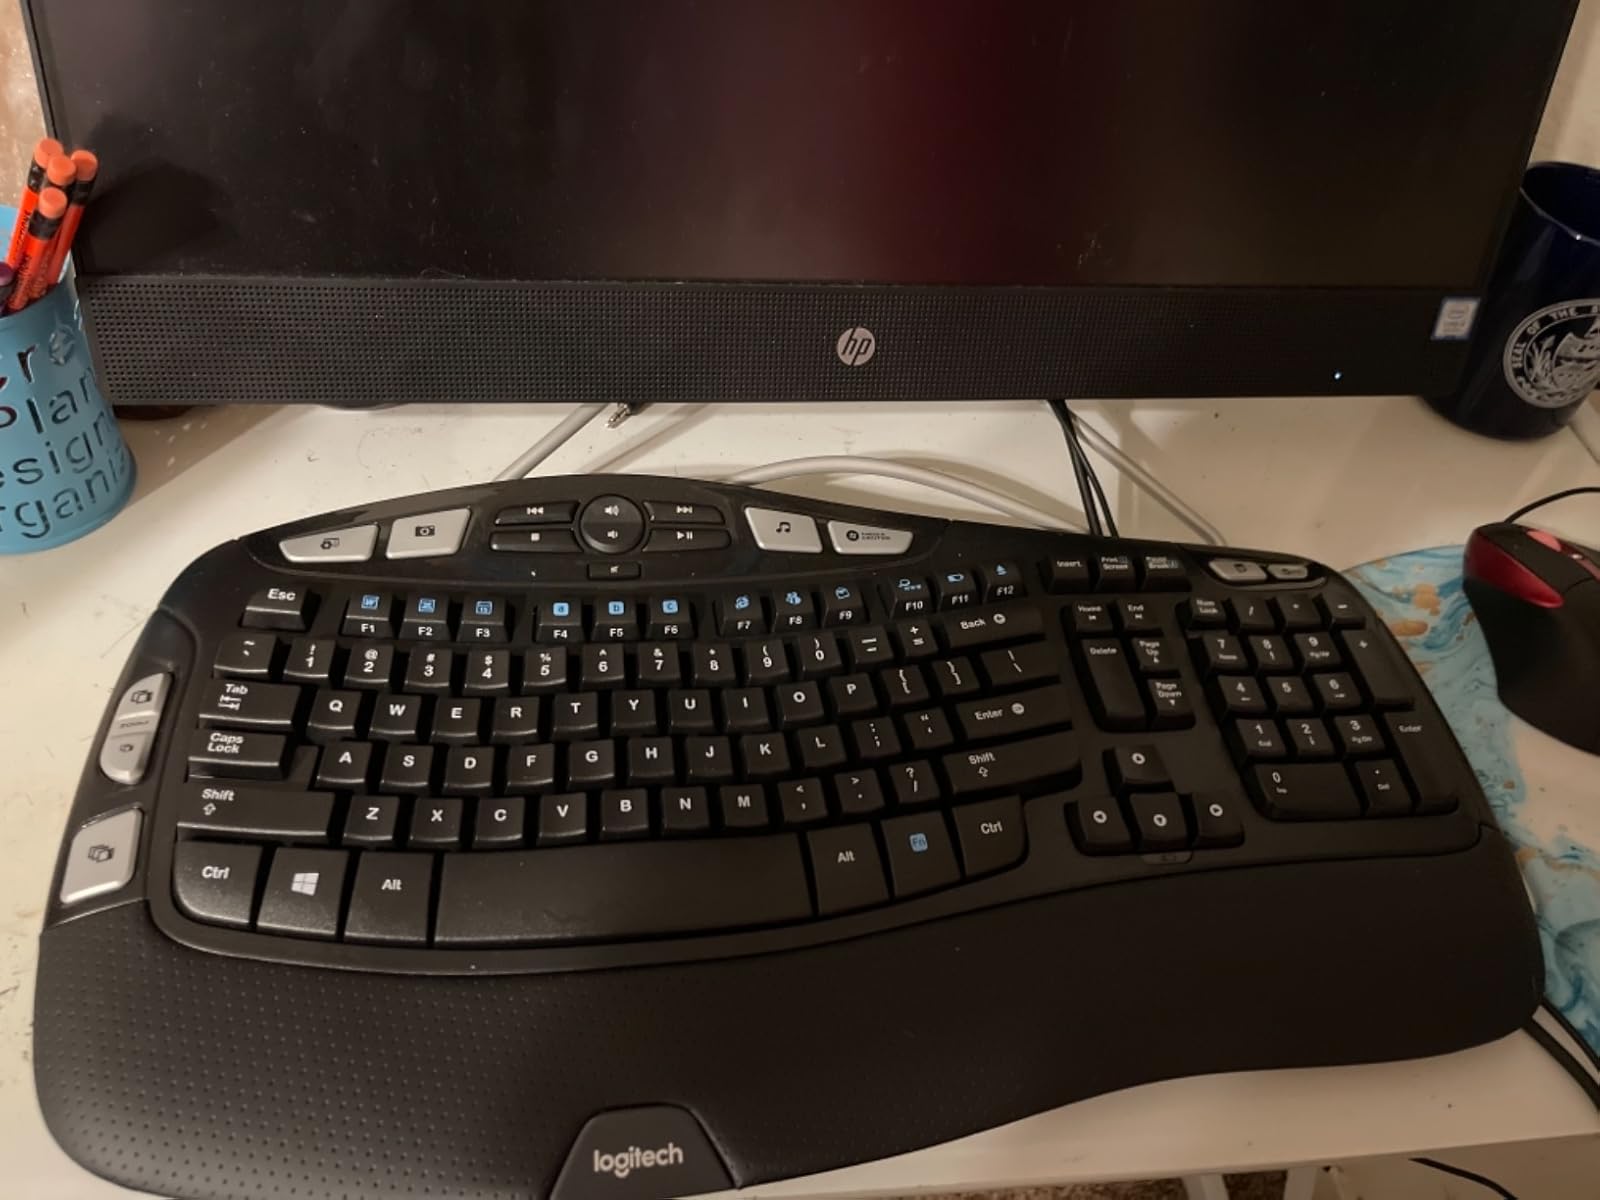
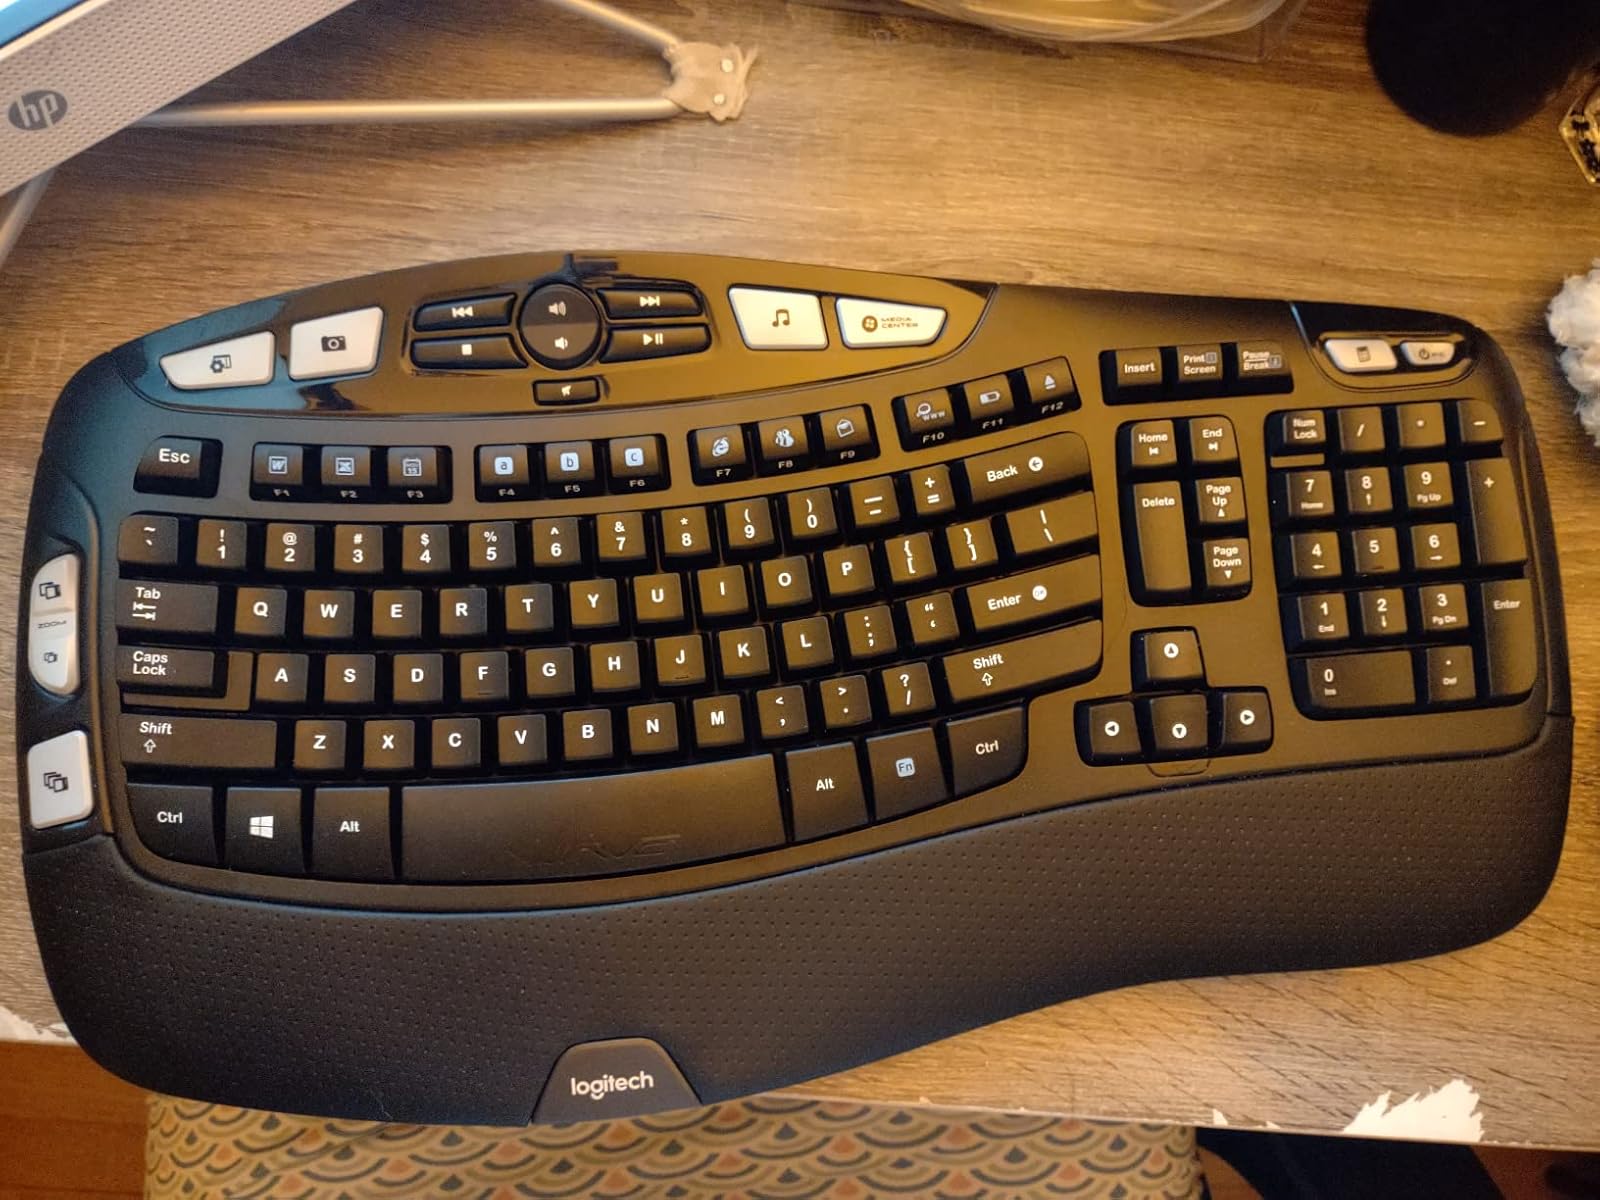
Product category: keyboard
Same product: yes